Trou Poisson

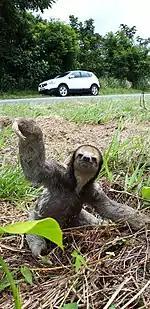
A sloth on the road to Trou Poisson

Savane Des Peres, is located near Trou Poisson. It is a cemetery for priests who had been deported to French Guiana during the French Revolution. The site has been protected since 2016, and is managed by Conservatoire du littoral.